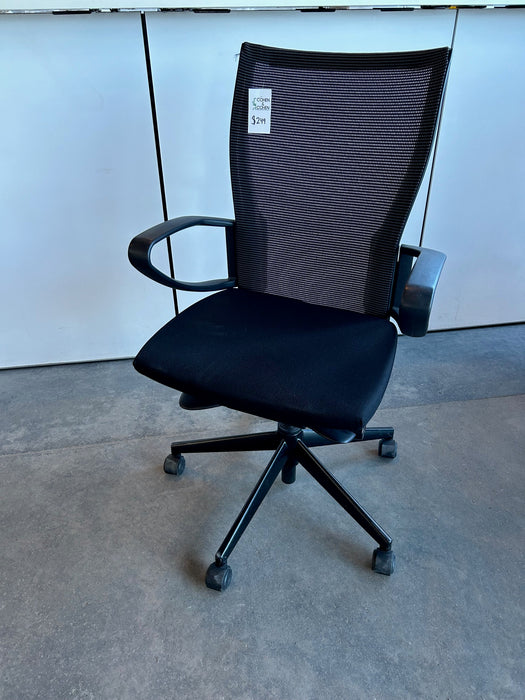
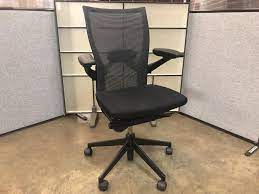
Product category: items_chair
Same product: yes